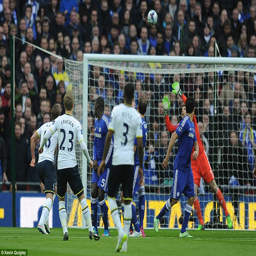
soccer player came within inches of giving football team the lead when he curled a free kick against the bar in the first half